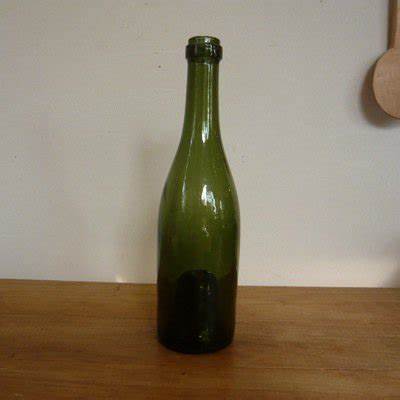
Waste category: glass